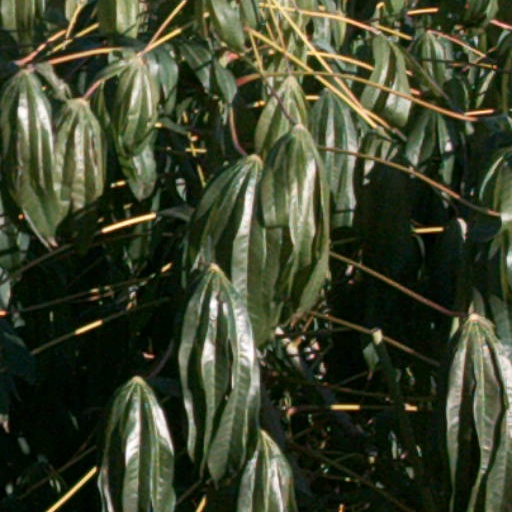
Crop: cassava